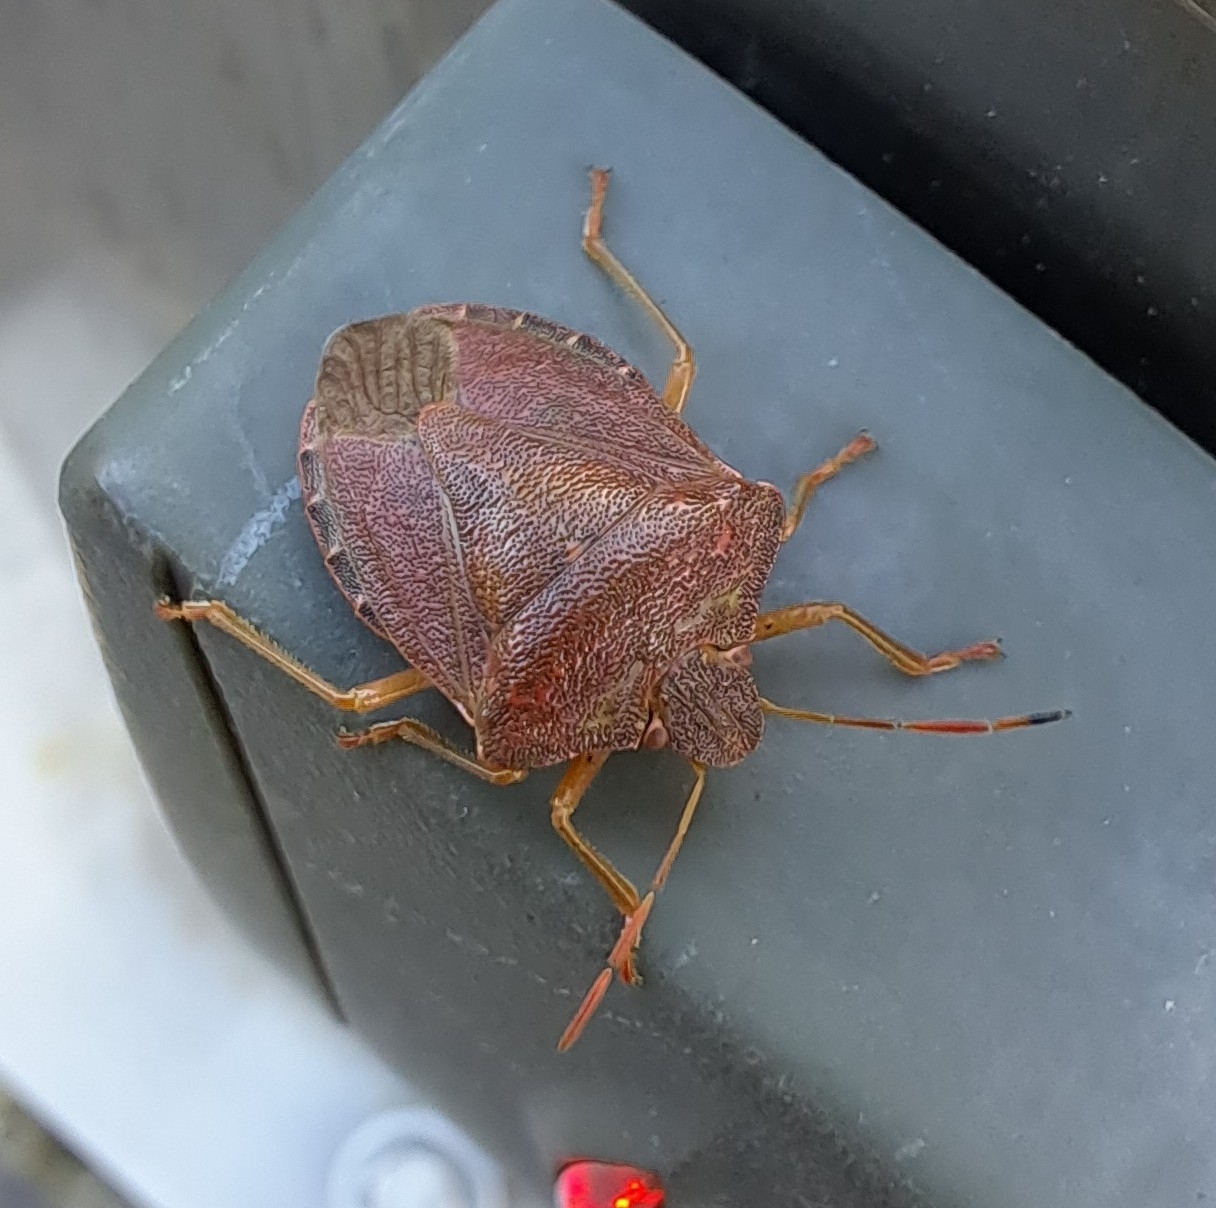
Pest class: stink_bug